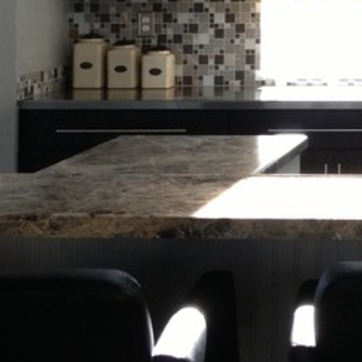
Material: polishedstone